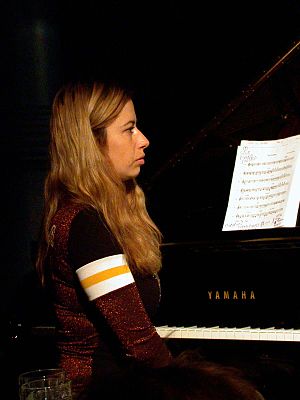
Rachel Z
"Rachel Carmel Nicolazzo ""Z"" er en amerikansk pianist.